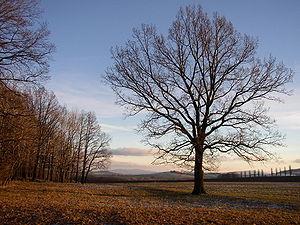
Leutersdorf est une commune de Saxe, située dans l'arrondissement de Görlitz, dans le district de Dresde.